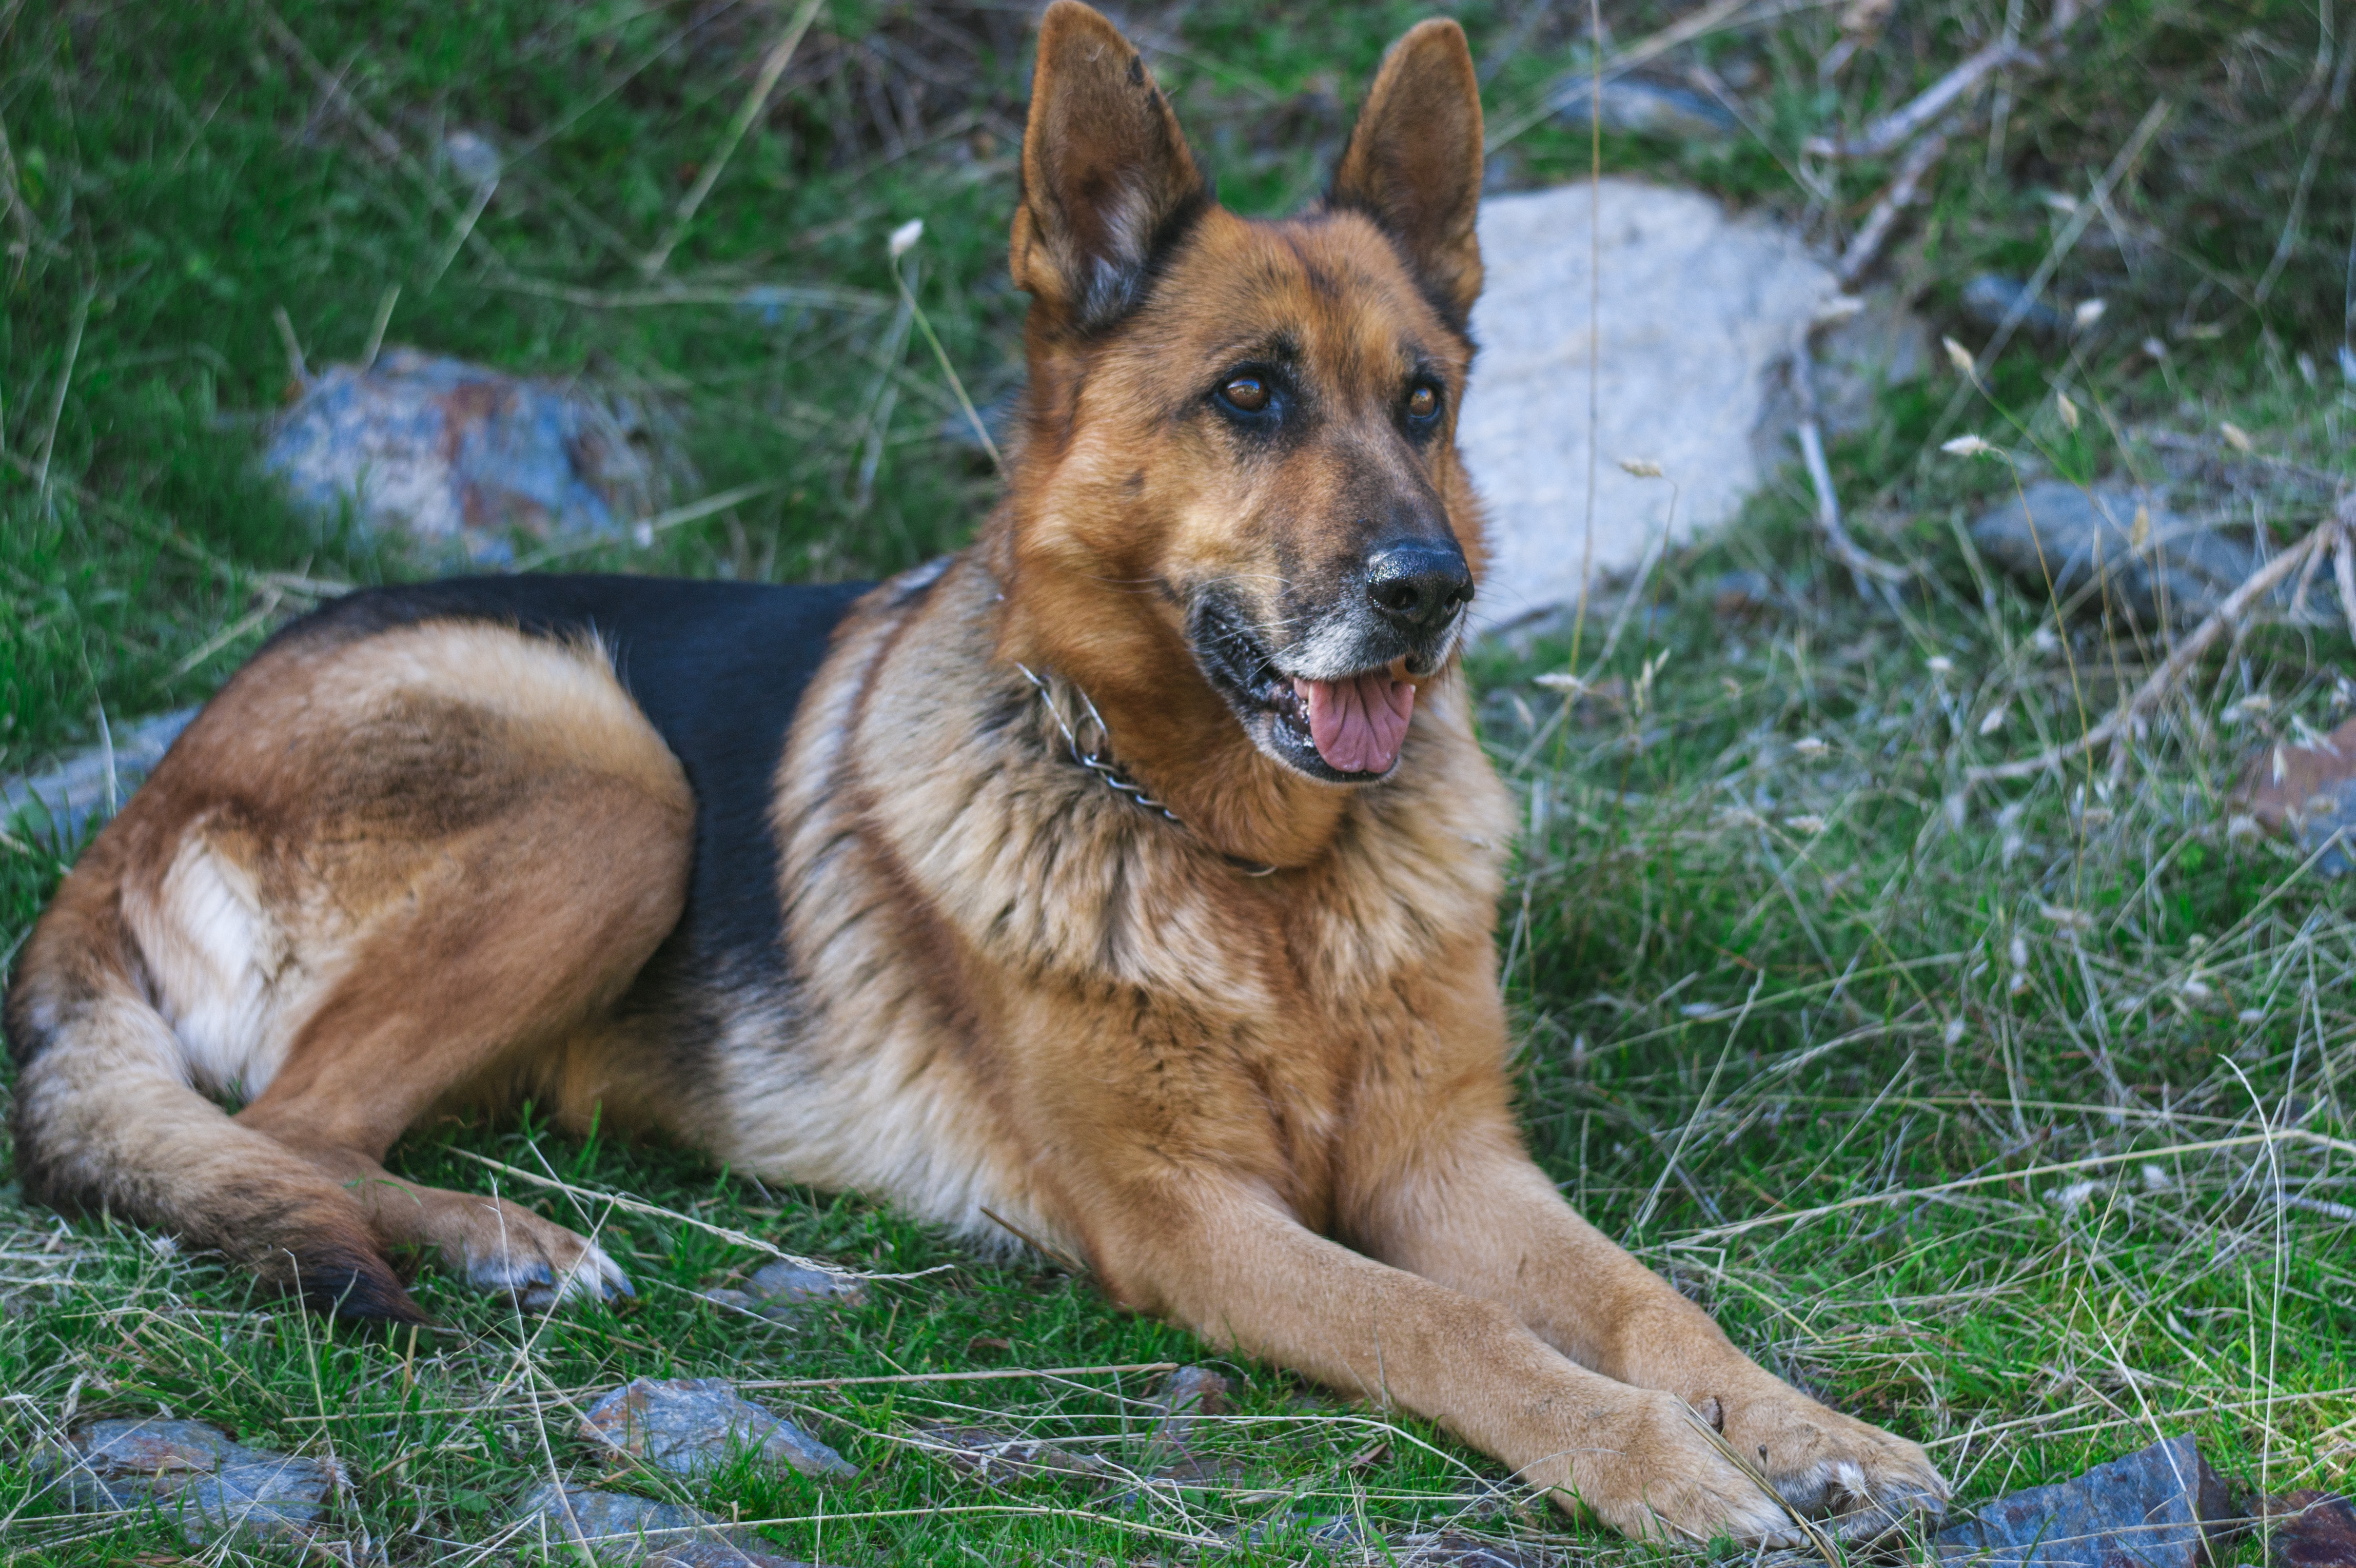
dog, pastor, german, shepherd, granada, mammal, vertebrate, dog breed, canidae, old german shepherd dog, german shepherd dog, carnivore, kunming wolfdog, king shepherd, east european shepherd, belgian shepherd malinois, shiloh shepherd dog, snout, rare breed dog, working dog, companion dog, belgian shepherd, fawn, police dog